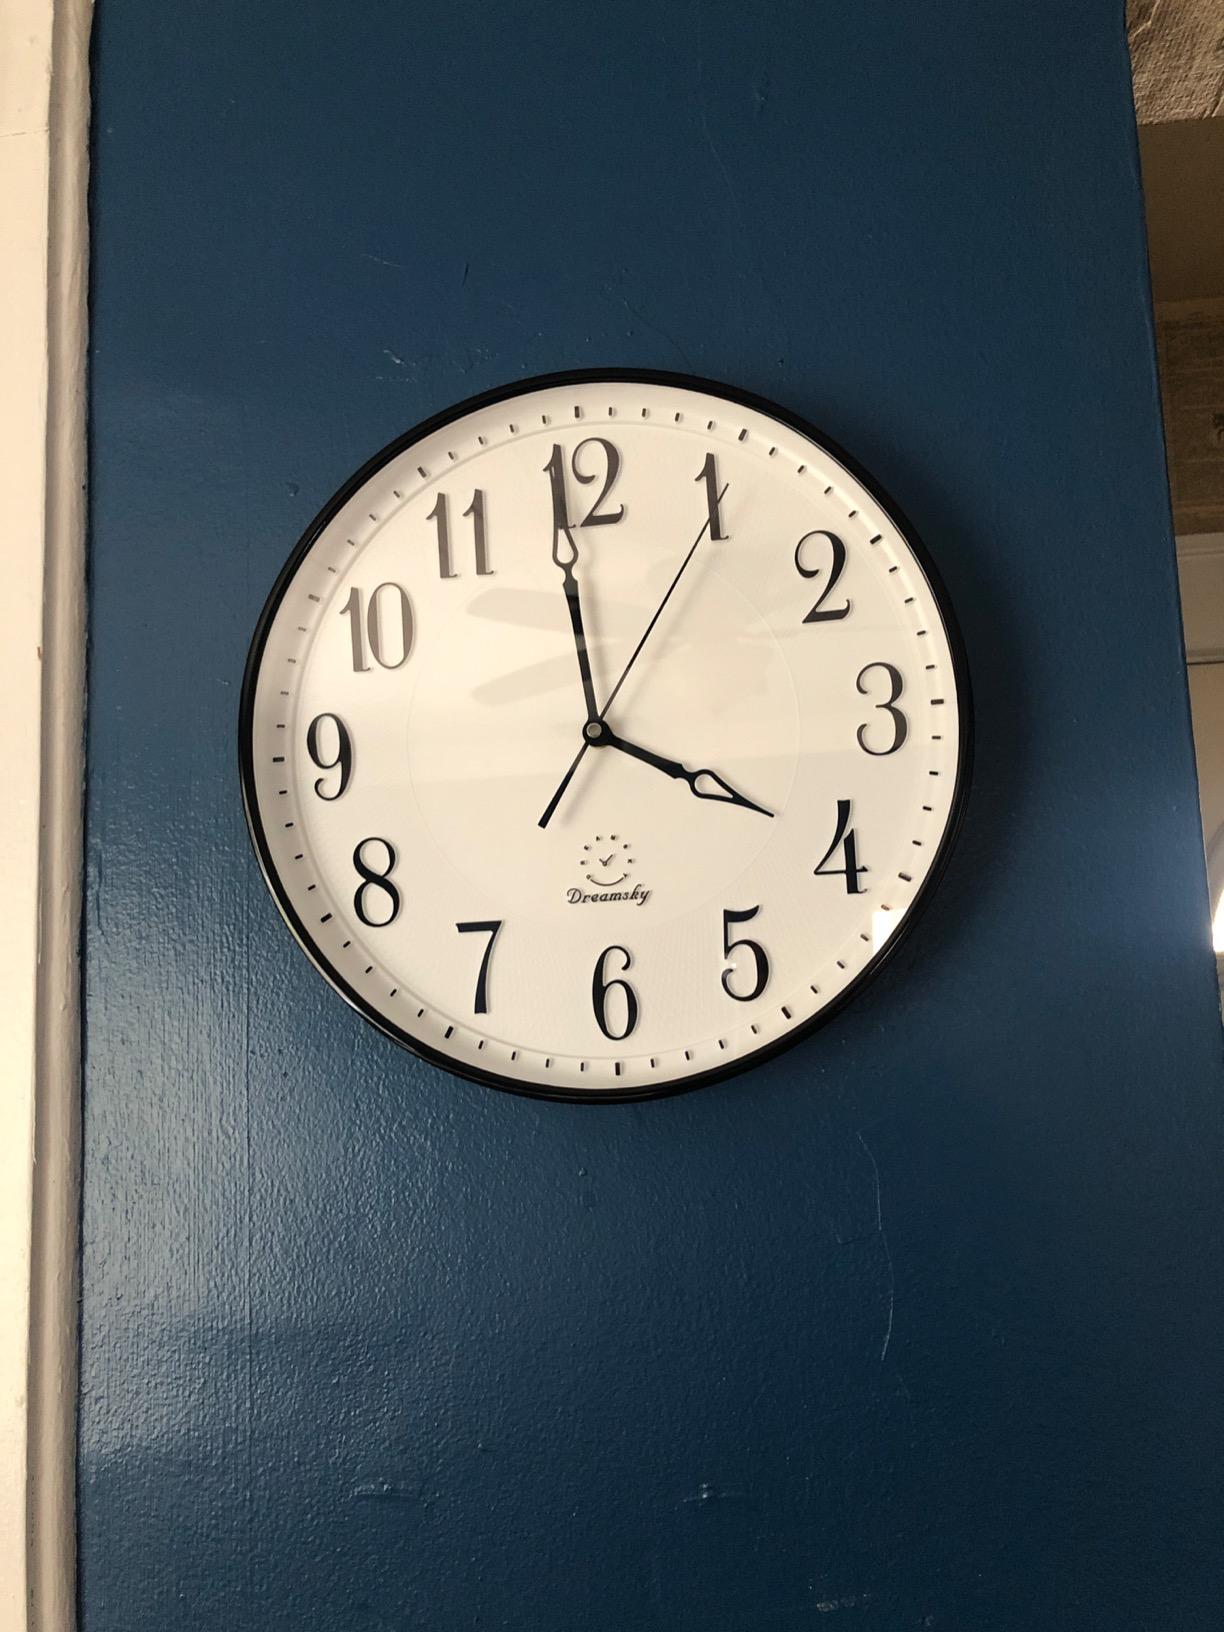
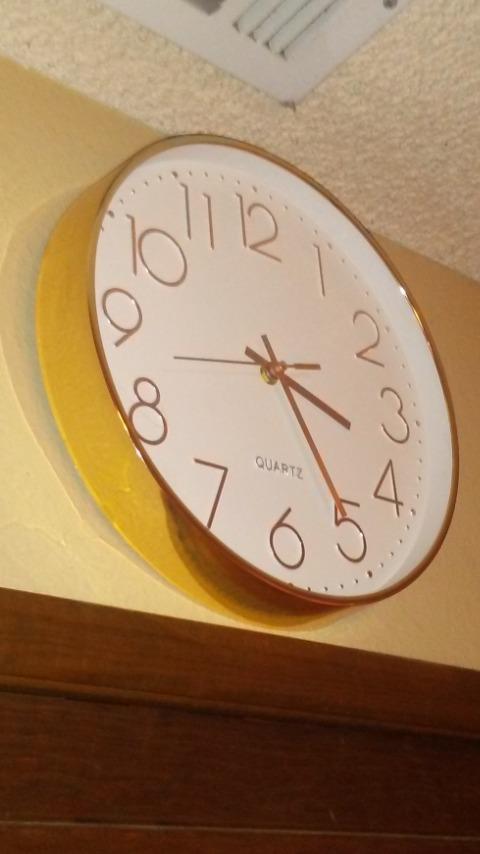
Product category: clock
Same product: no